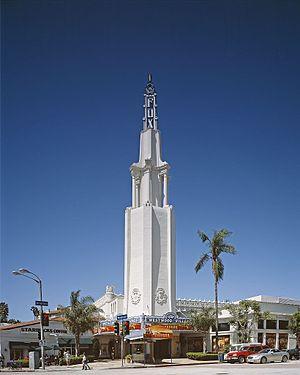
Once Upon a Time… in Hollywood, ou Il était une fois à... Hollywood au Québec, est un film américano-britannique écrit, coproduit et réalisé par Quentin Tarantino, sorti en 2019.